New Orleans

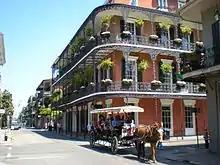
French Quarter in 2009

New Orleans was also home to the occultist Mary Oneida Toups, who was nicknamed the "Witch Queen of New Orleans". Toups' coven, The Religious Order of Witchcraft, was the first coven to be officially recognized as a religious institution by the state of Louisiana. They would meet at Popp Fountain in City Park.